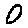
Label: 0